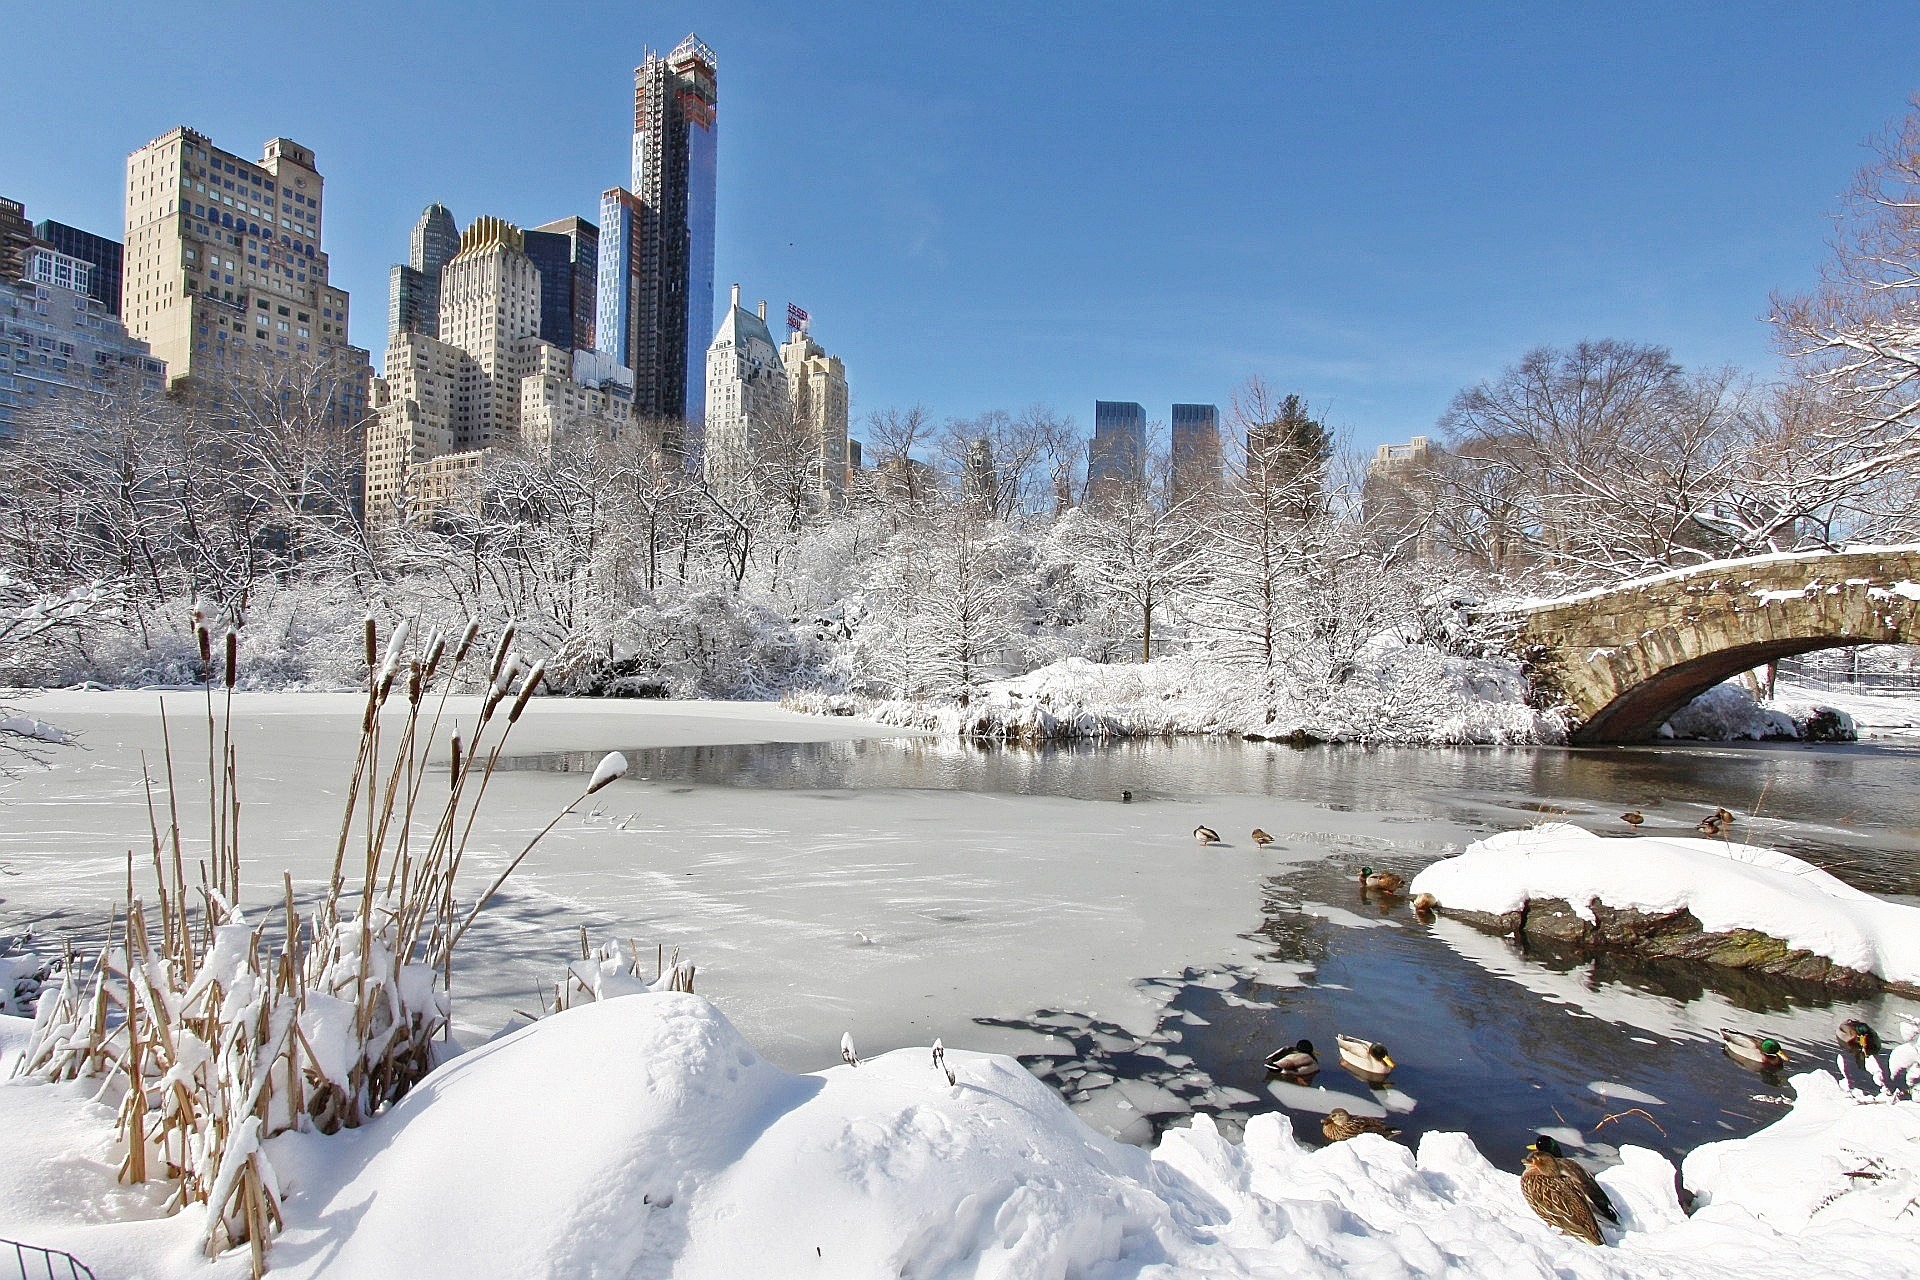
tree, snow, winter, bird, architecture, structure, skyline, lake, frost, building, city, new york, pond, ice, park, weather, season, duck, freezing